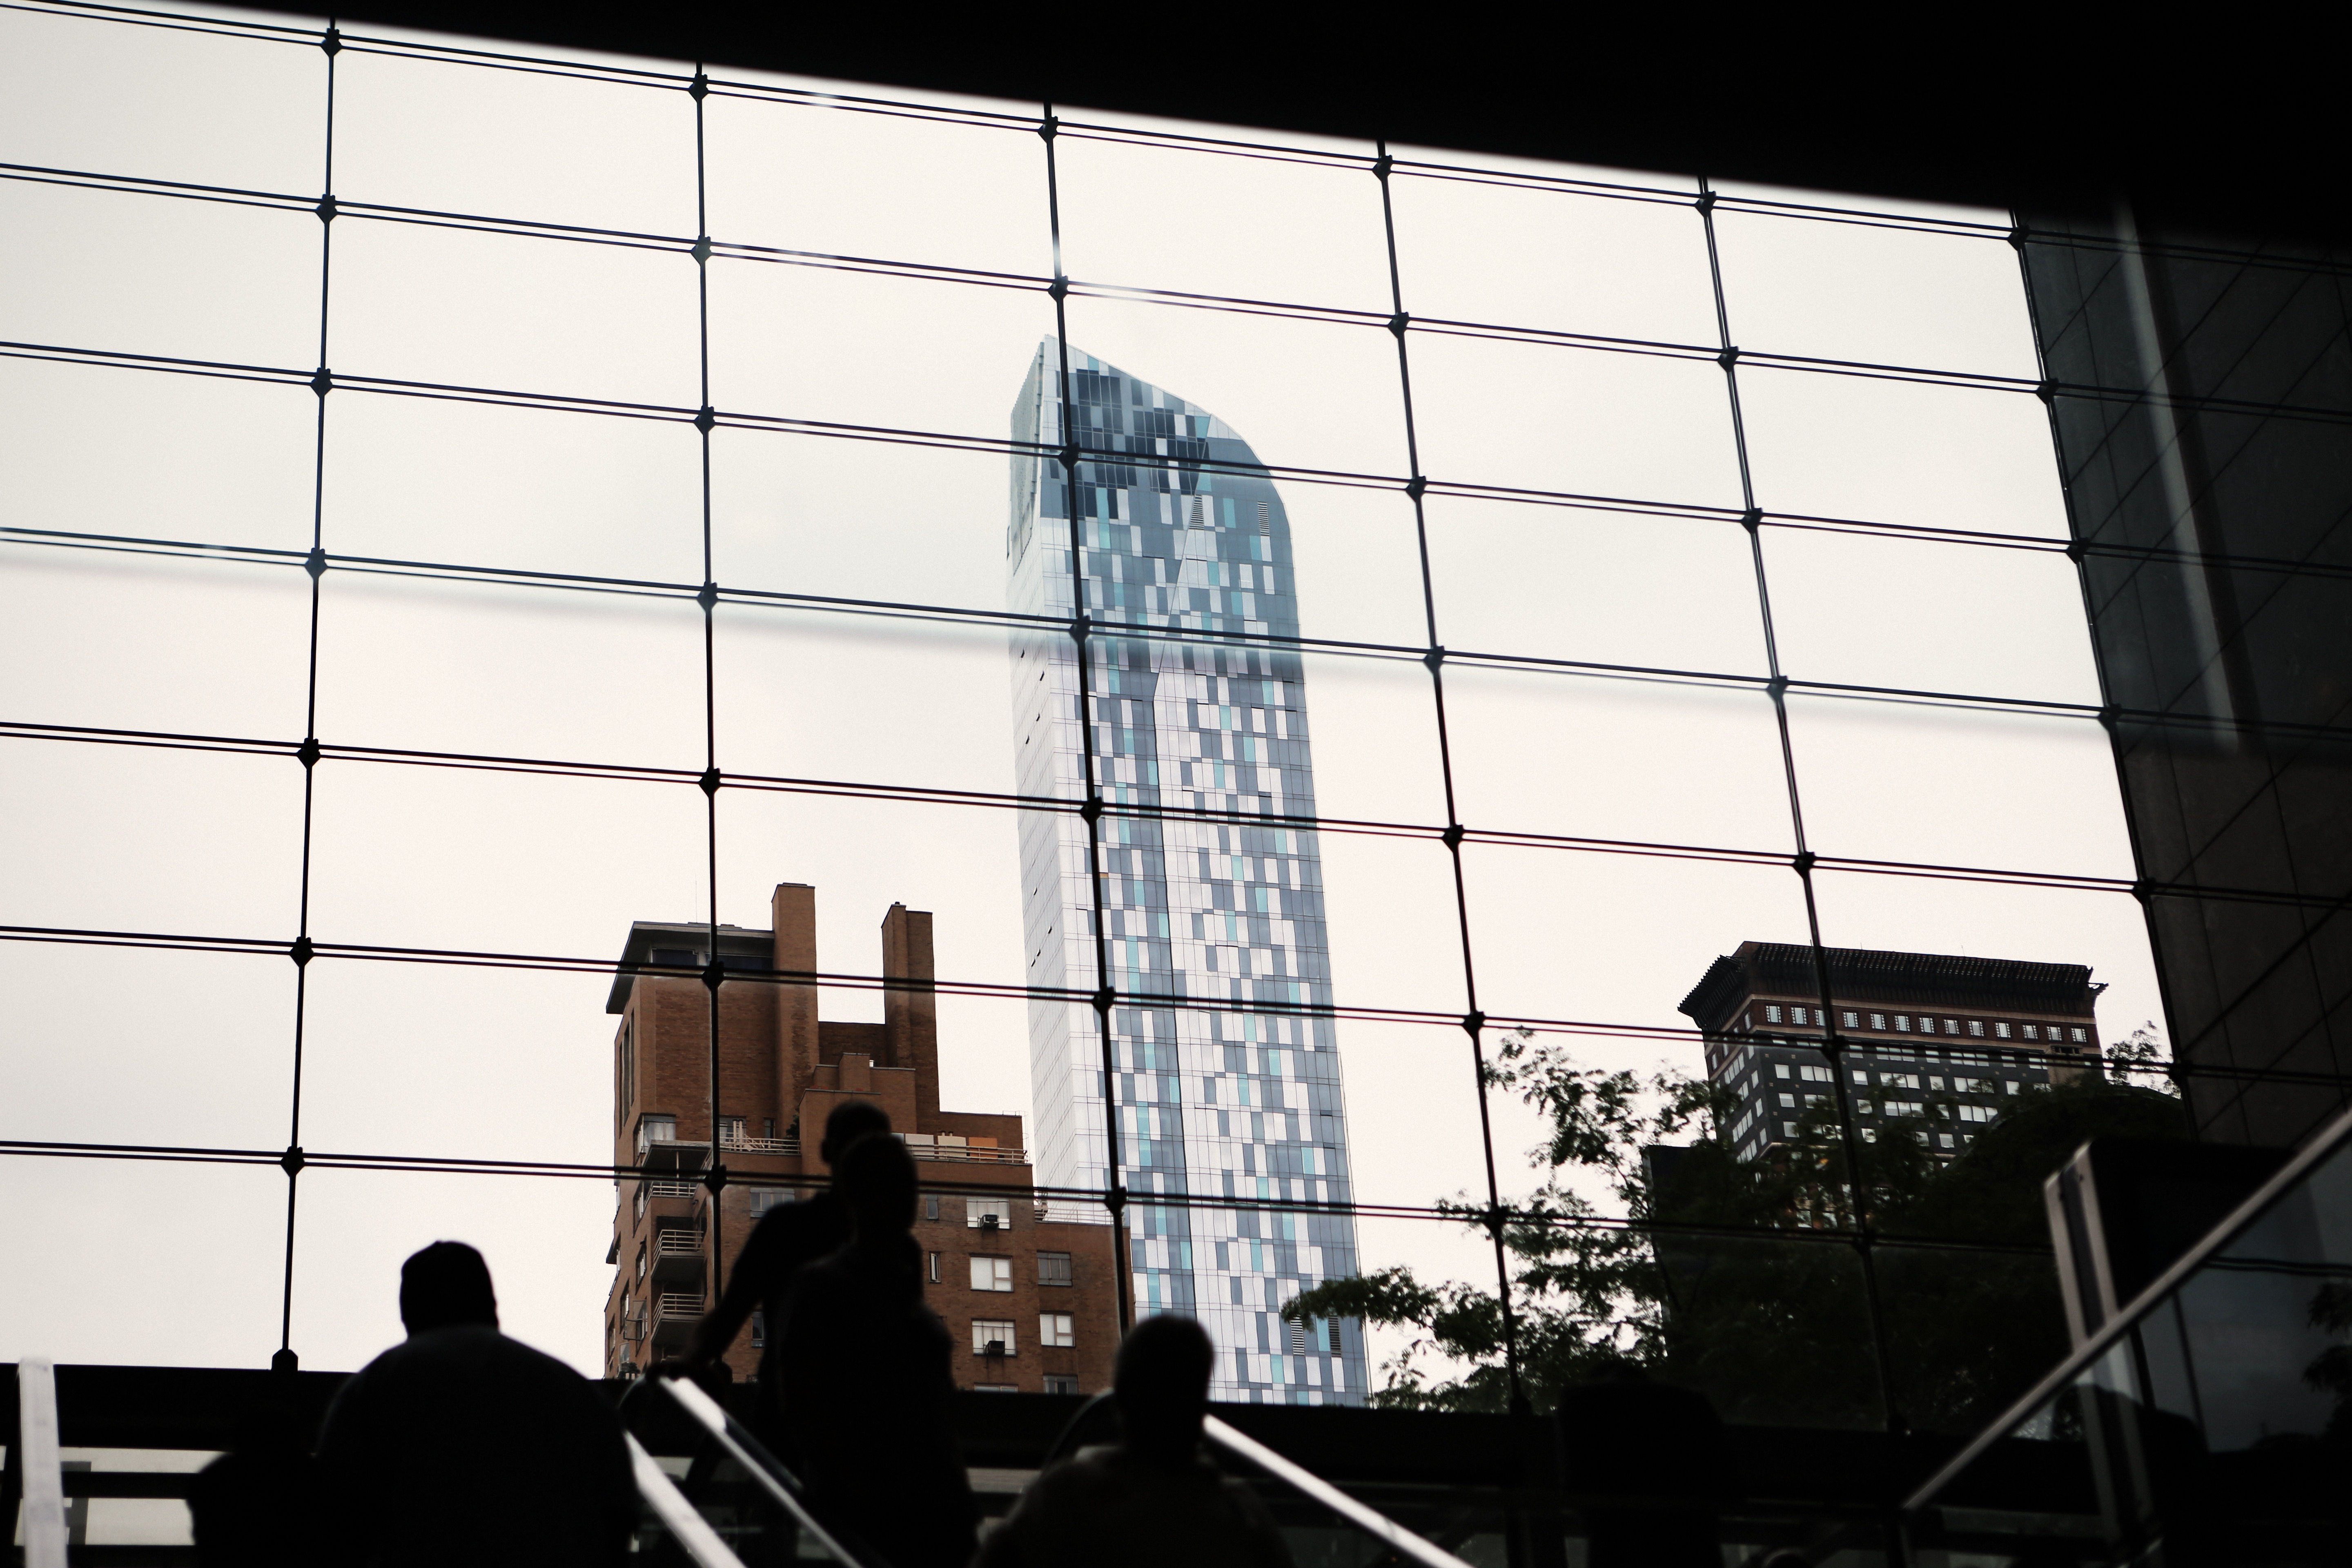
silhouette, architecture, structure, people, house, sunlight, interior, window, town, view, building, city, skyscraper, urban, steps, construction, corporate, facade, modern, interior design, design, buildings, stairs, contemporary, shape, escalators, window covering